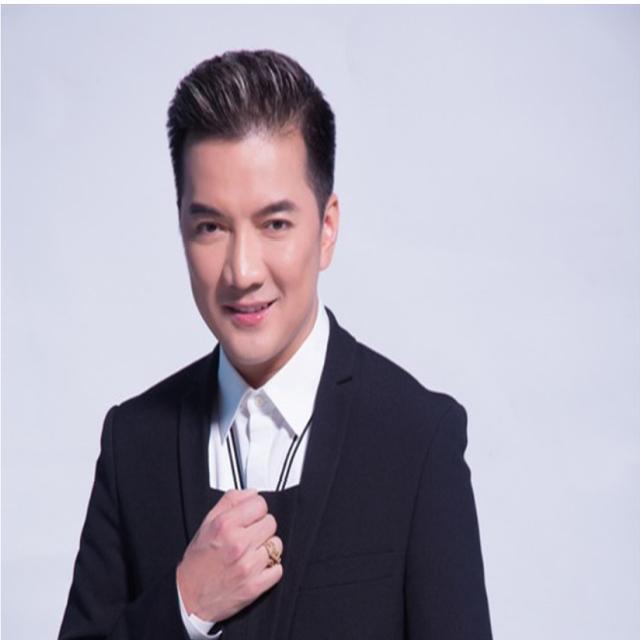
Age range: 45-64